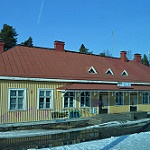
Label: buildings